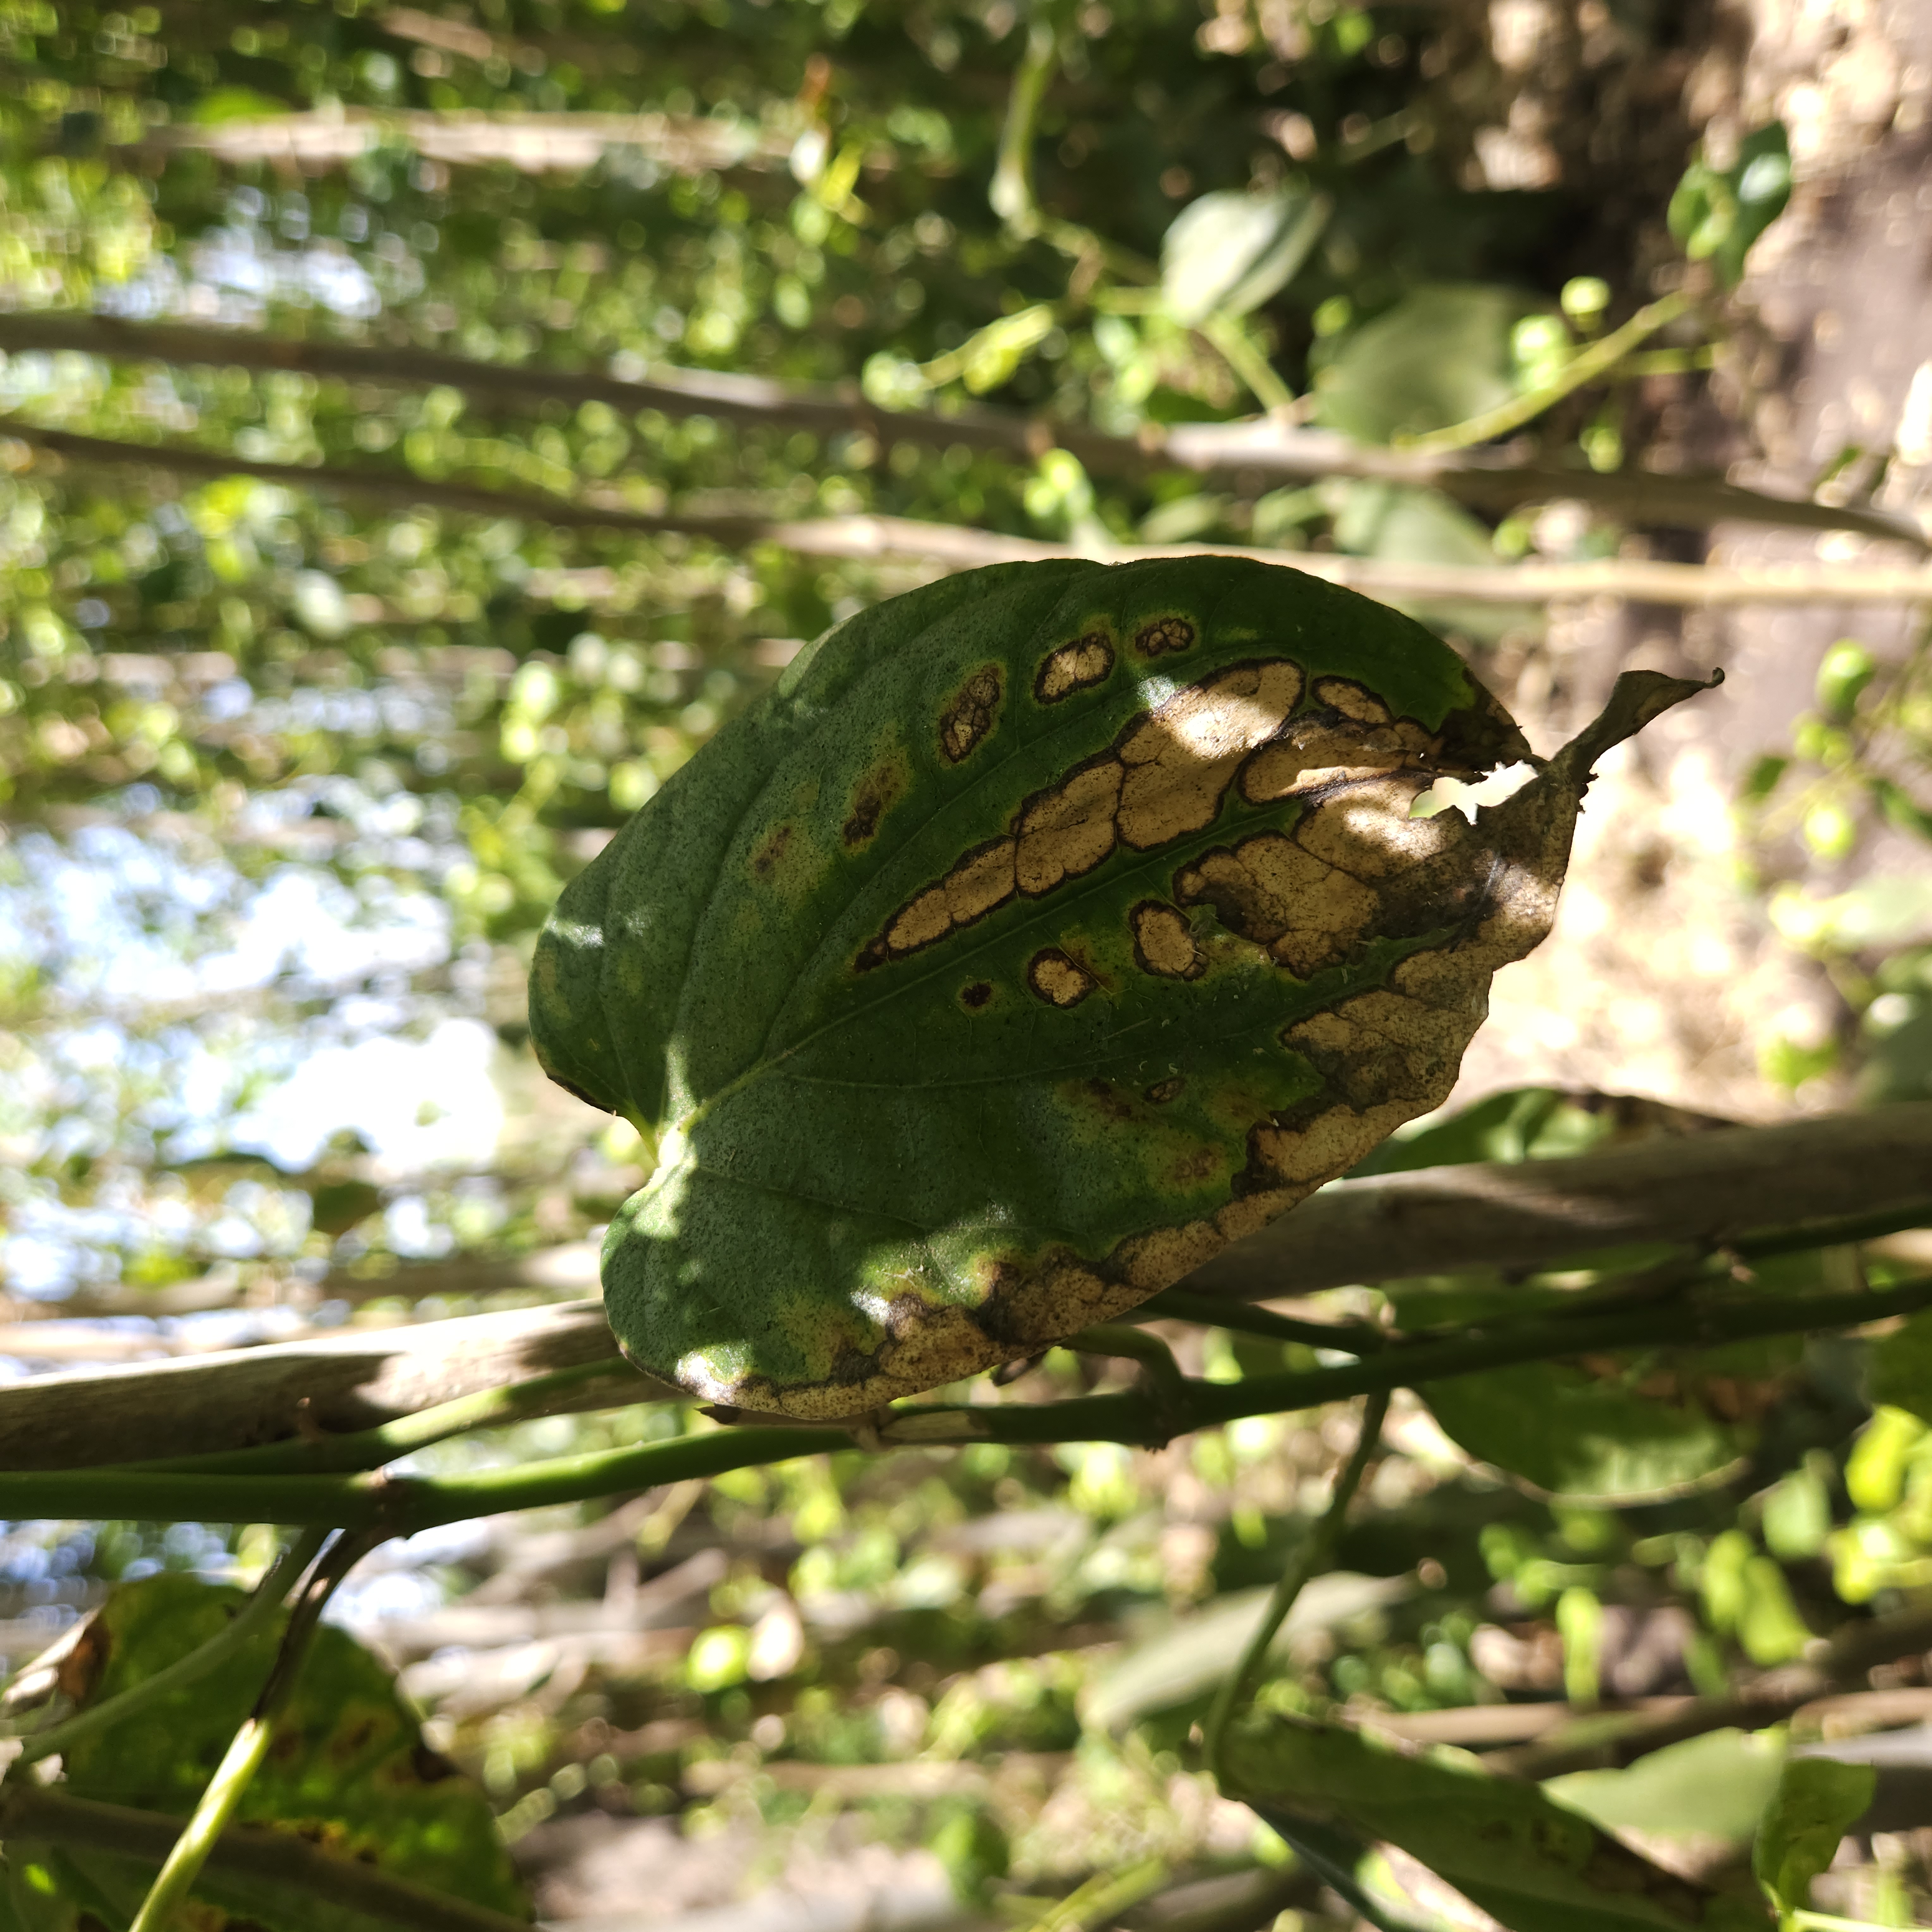
Label: Dried